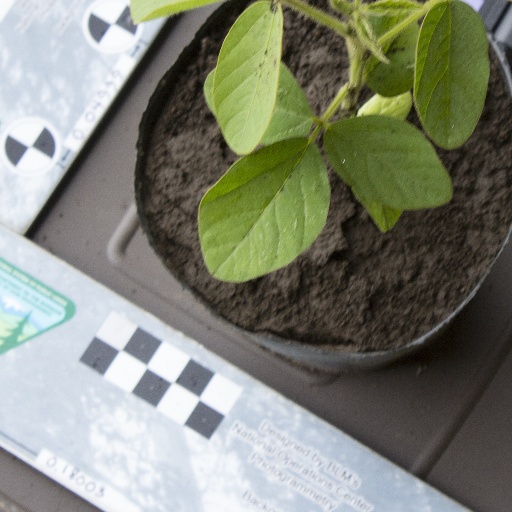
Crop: soybean